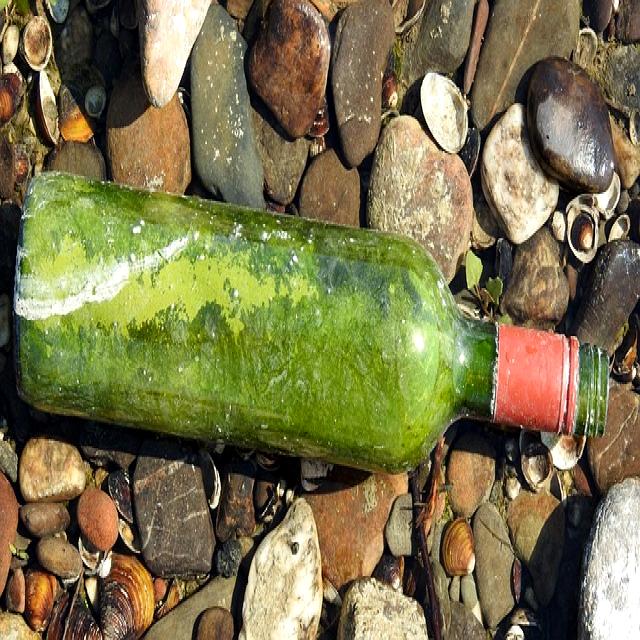
Label: Glass